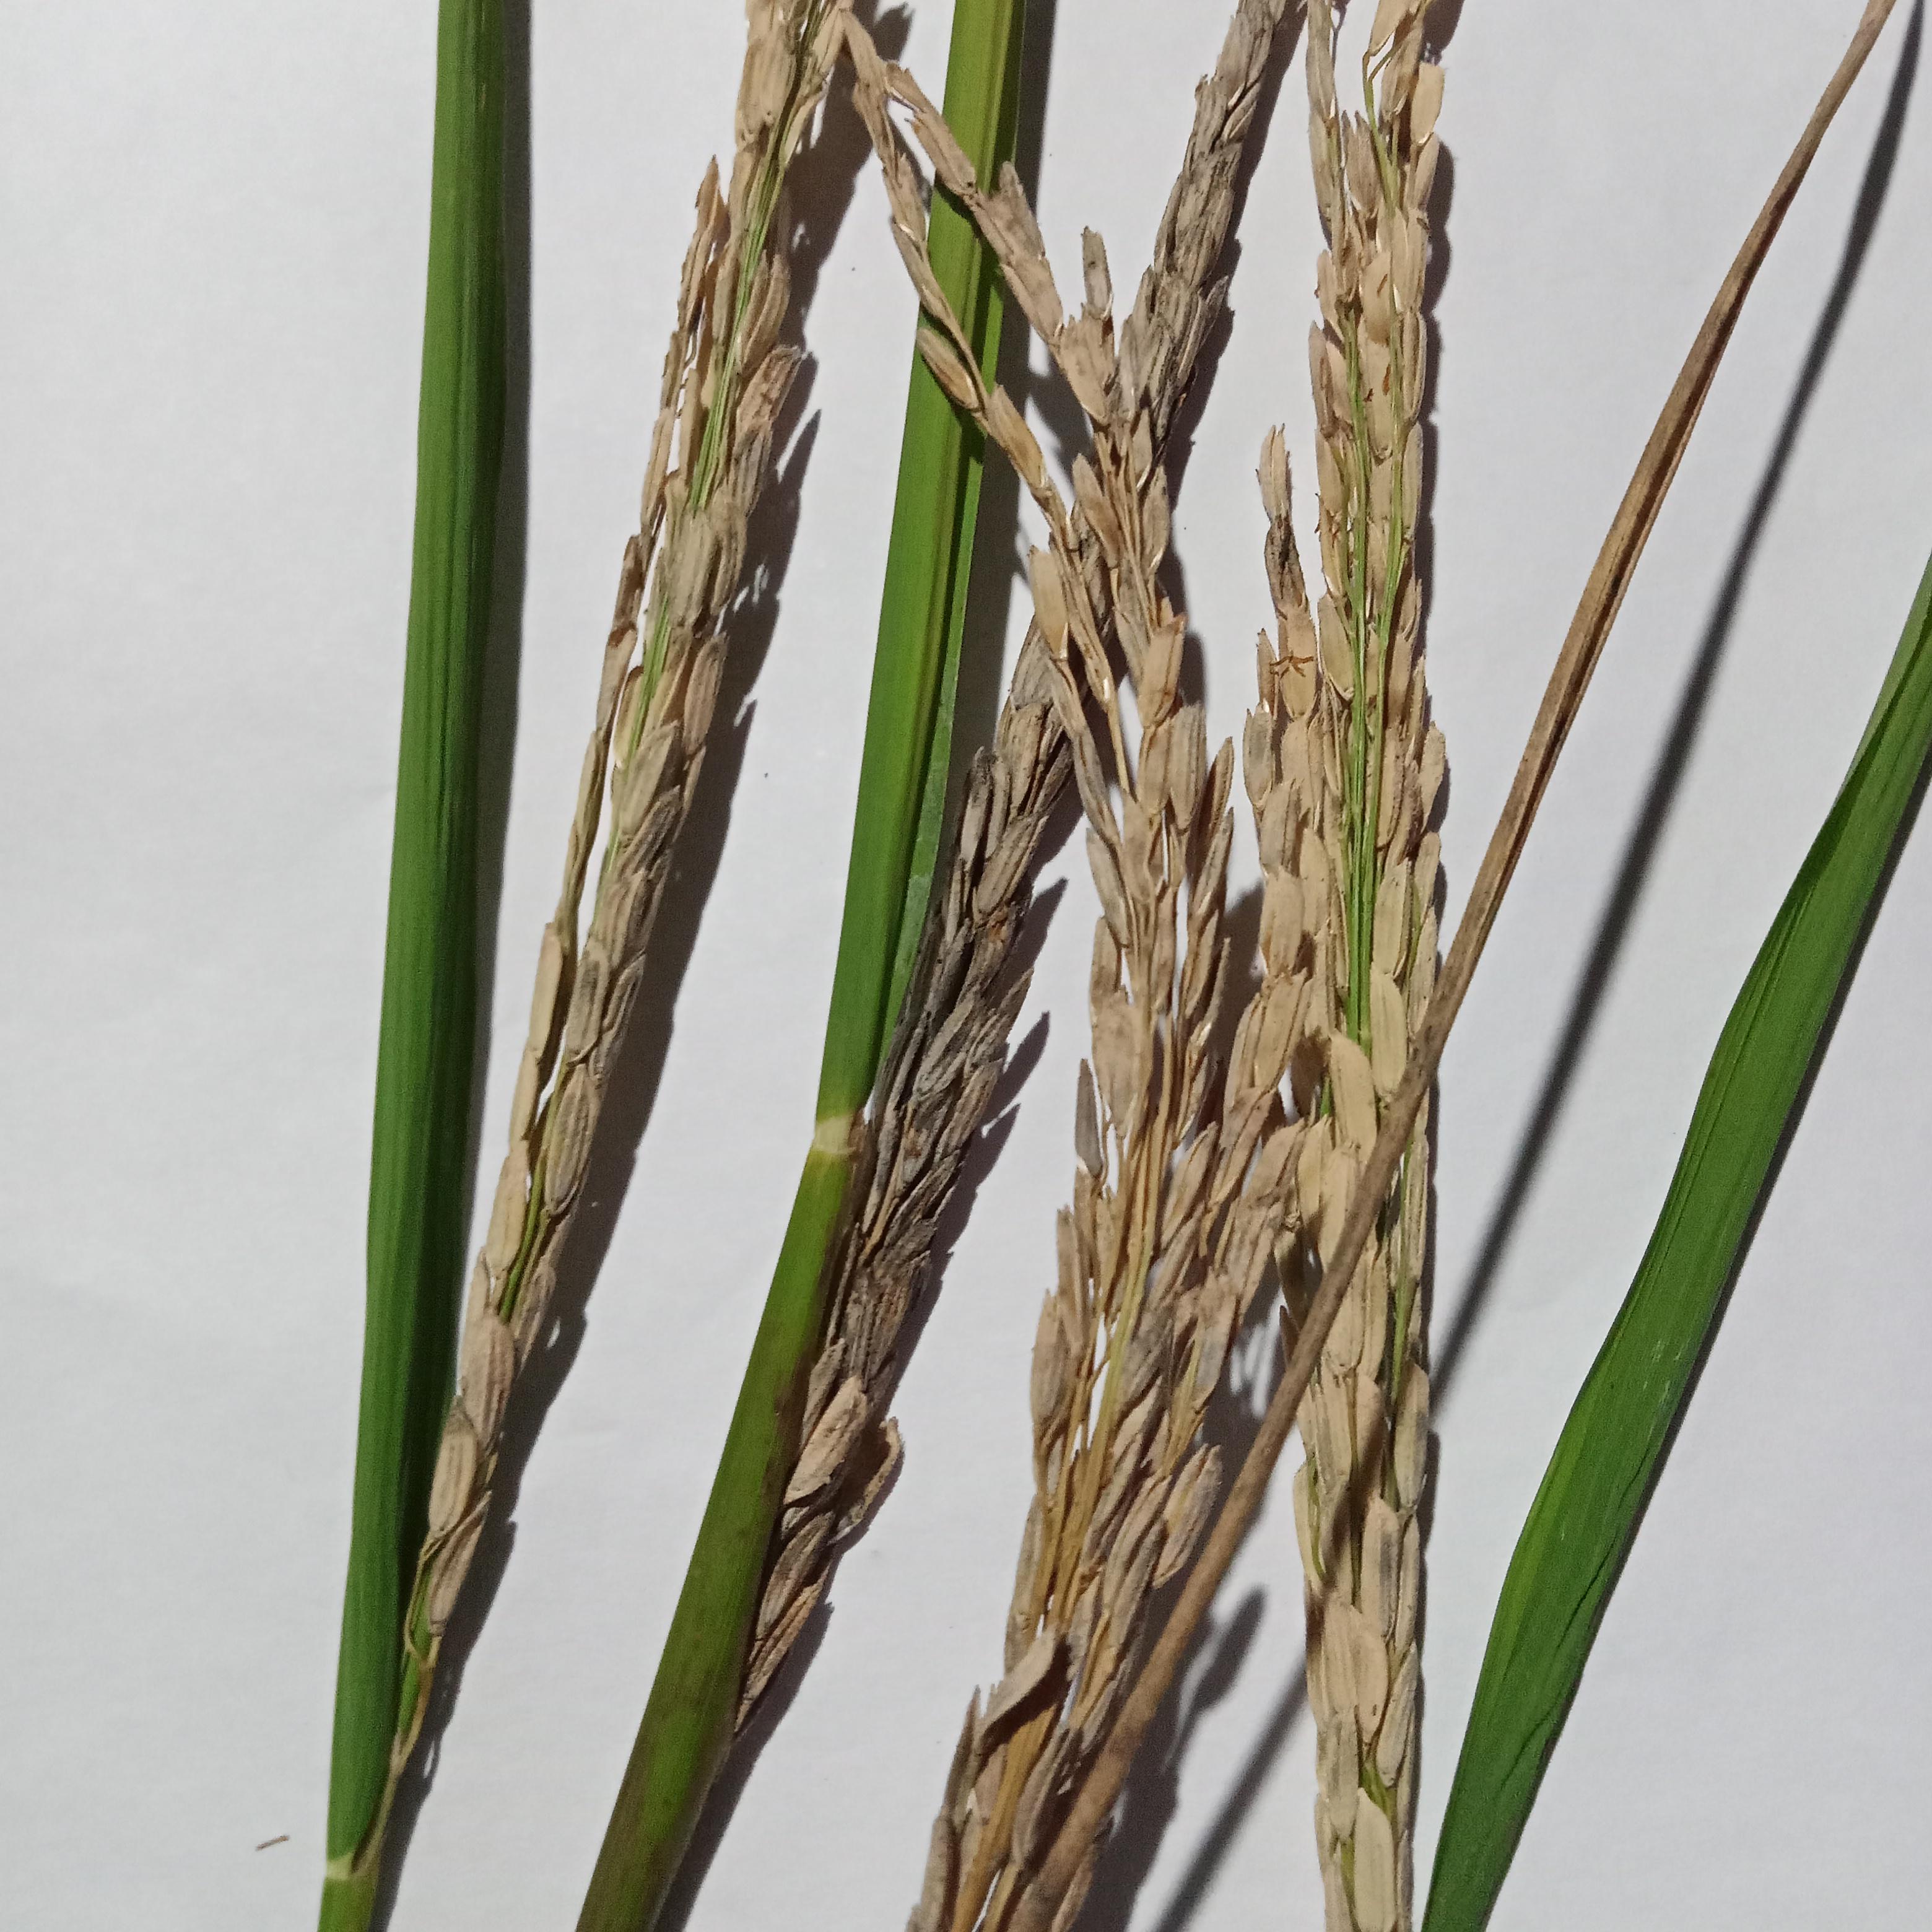
Label: Rice___Neck_Blast